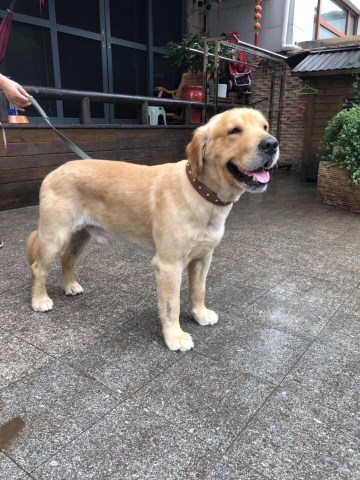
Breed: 5355-n000126-golden_retriever